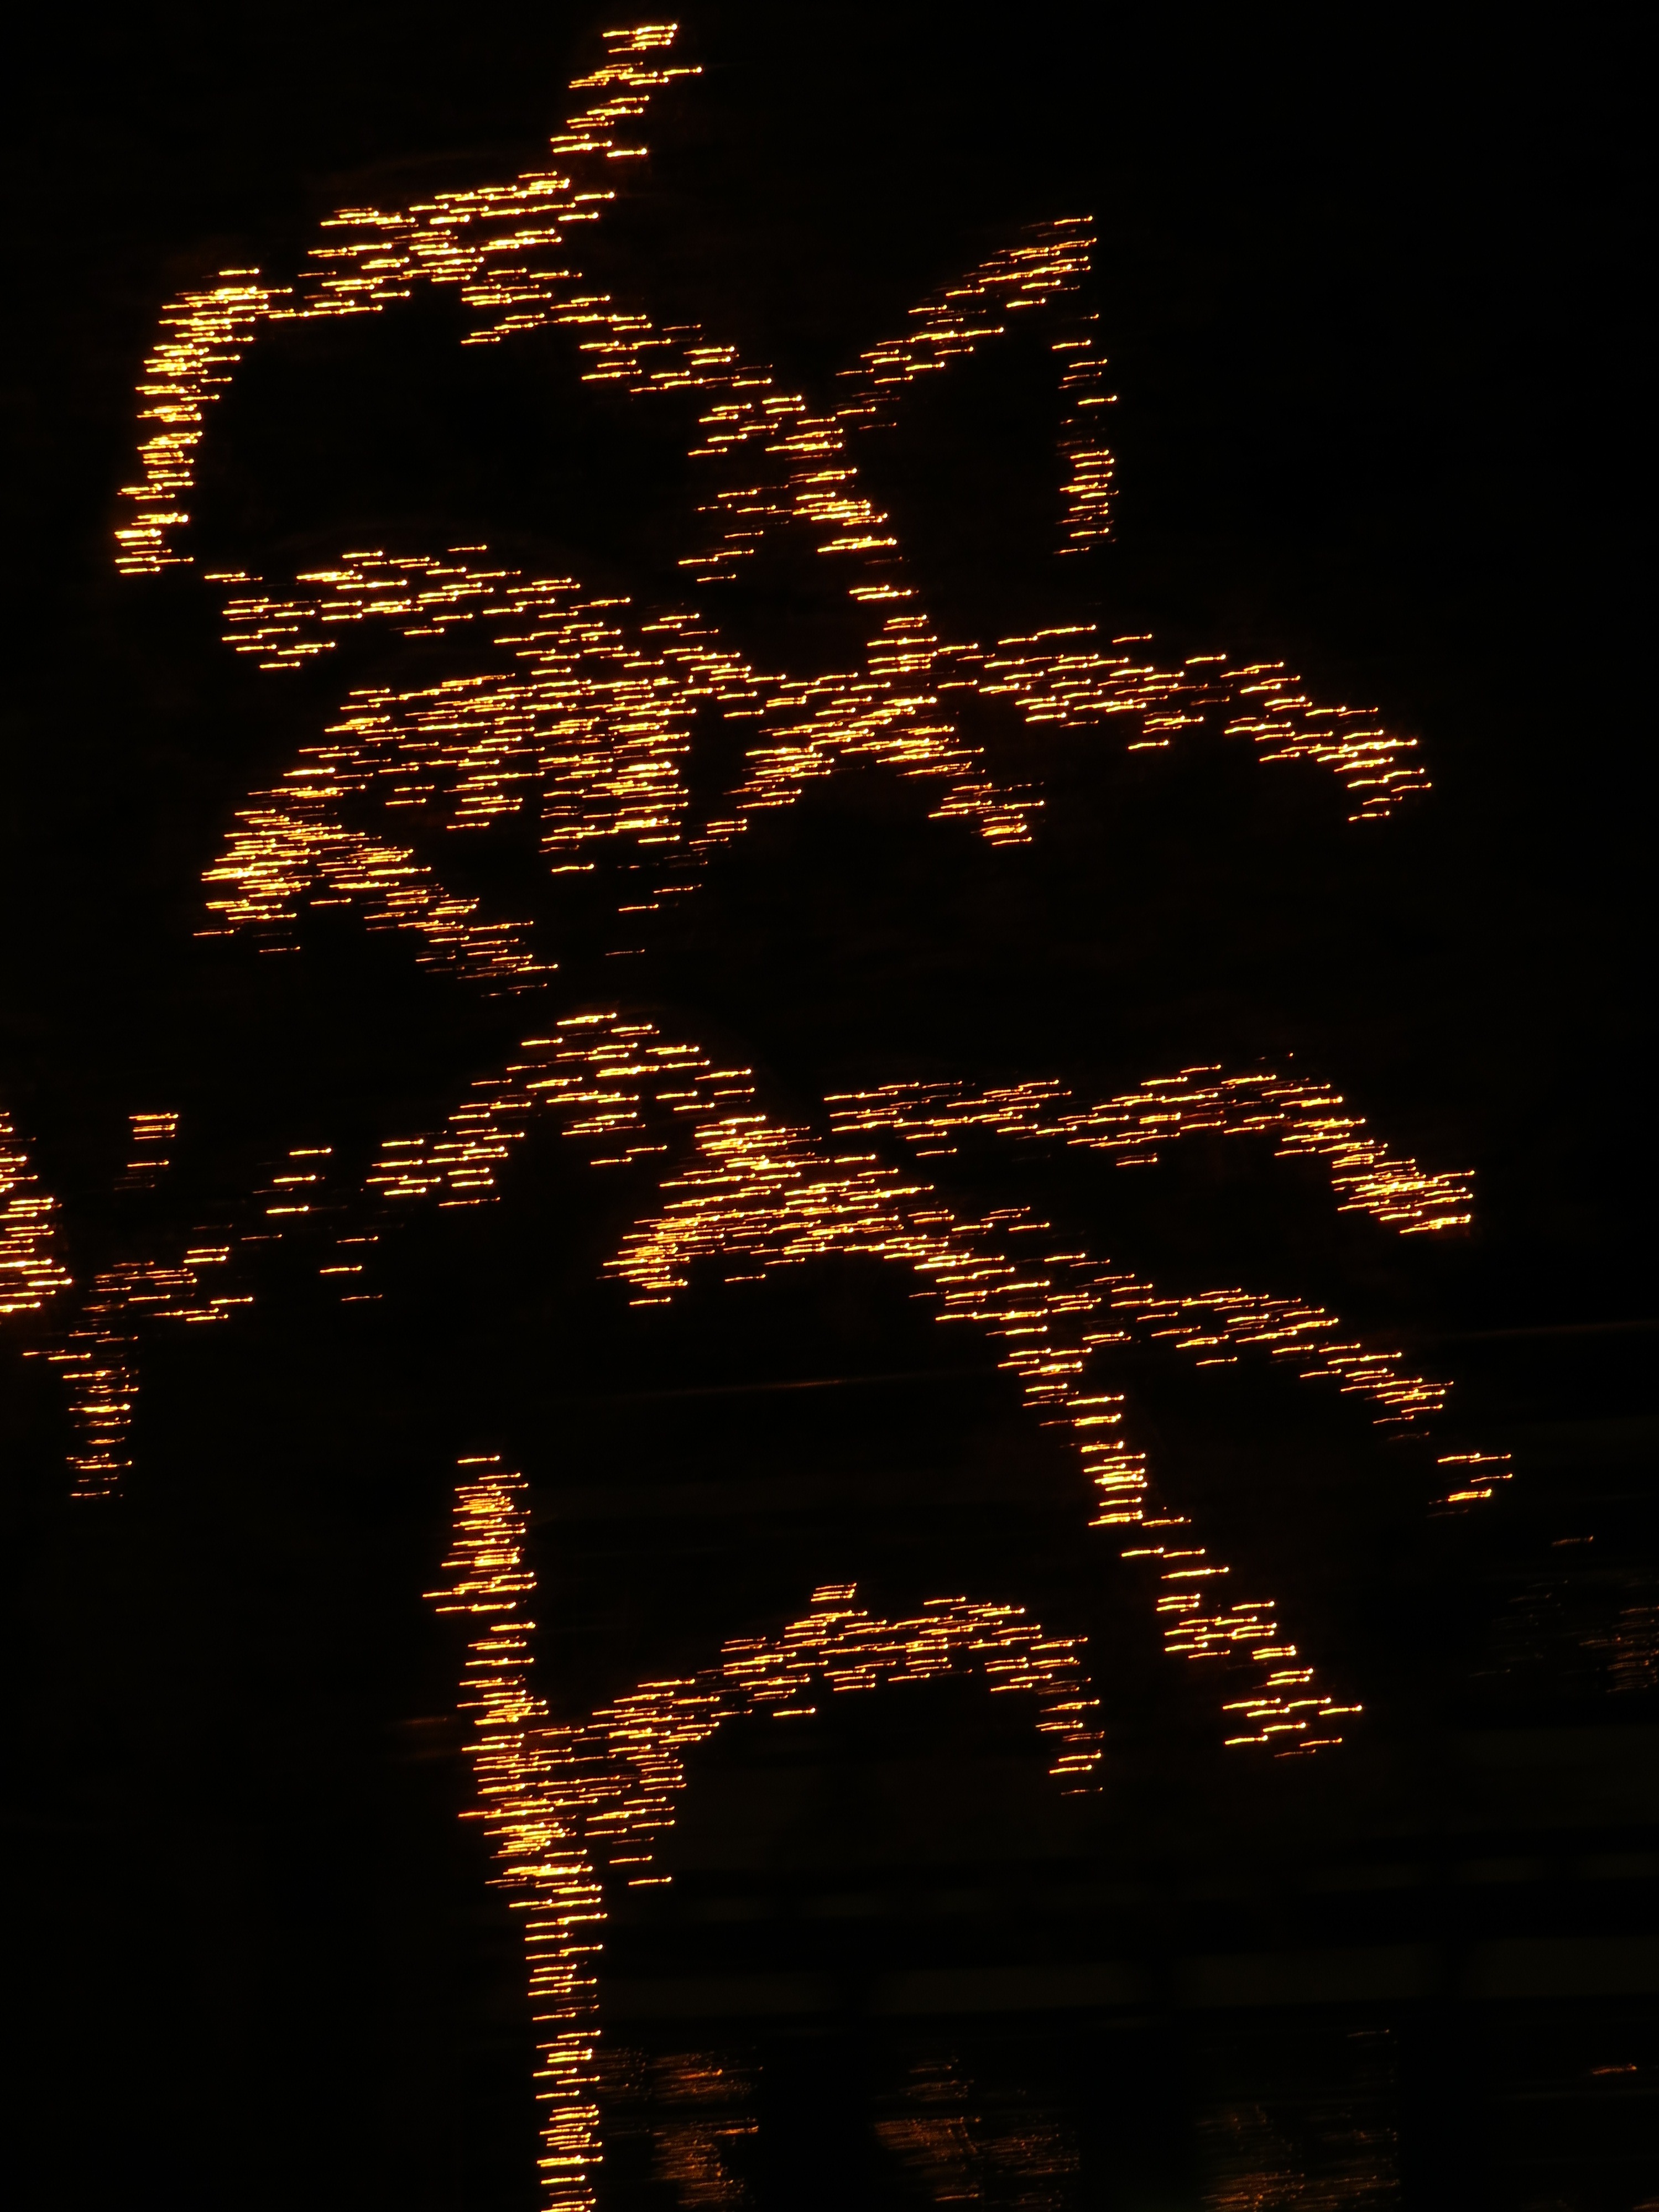
tree, branch, light, night, flower, dark, decoration, reflection, darkness, christmas, lighting, illuminated, deco, advent, christmas decoration, christmas time, aesthetic, lights, fireworks, branches, december, out of focus, lichterkette, wobbles, faulty, visual fault